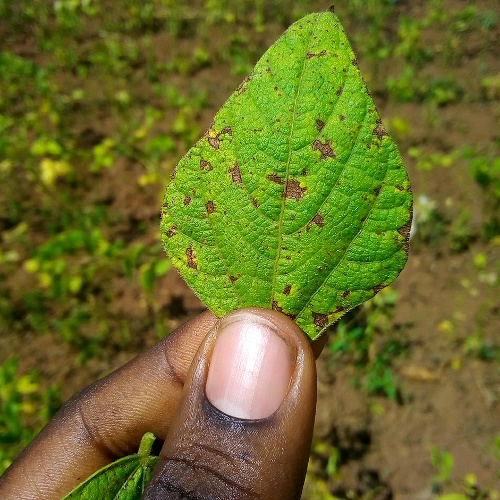
Leaf condition: angular_leaf_spot